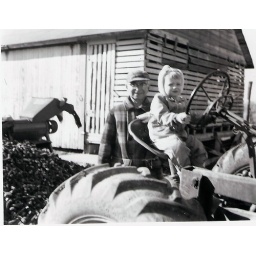
once in a while it would get away from me and boy you've never seen chickens move so fast.